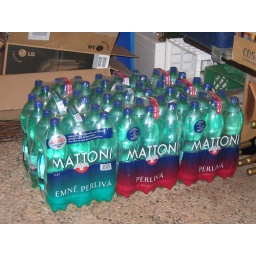
The eagle has landed and the dog is in the house the chicken is in the pen and the Mattoni is in the wine cellar